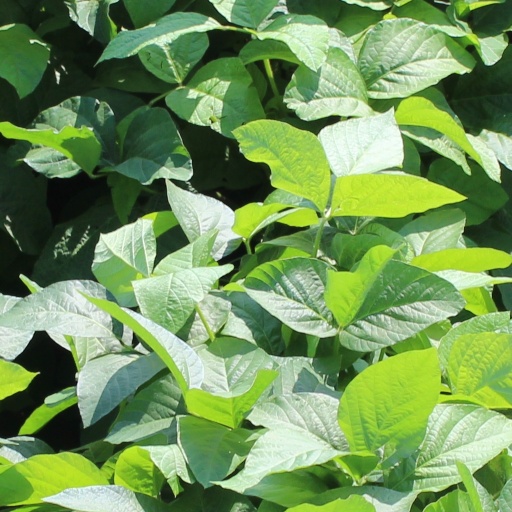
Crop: soybean